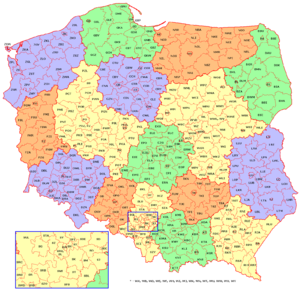
Une plaque d'immatriculation polonaise est un dispositif permettant l'identification d'un véhicule du parc automobile polonais. Par exemple, au début de la plaque, KRA ou KR signifie que le véhicule portant la plaque est achetée à Cracovie, dans la Voïvodie de Petite Pologne.